Internal migration in Italy

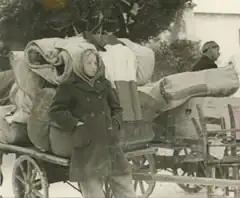
A young Italian exile on the run carries, along with her personal effects, a flag of Italy, during the Istrian-Dalmatian exodus.

An important internal migration involved Italian speakers from France to Italy. Corsica passed from the Republic of Genoa to France in 1769 after the Treaty of Versailles, while Savoy and the area around Nice passed from the Kingdom of Piedmont-Sardinia to France in 1860 as a consequence of the Plombières Agreement; Francization occurred in both cases and caused a near-disappearance of the Italian language as many of the Italian speakers in these areas migrated to Italy. Giuseppe Garibaldi complained about the referendum that allowed France to annex Savoy and Nice, and a group of his followers (among the Italian Savoyards) took refuge in Italy in the following years. As for Nice, the emigration phenomenon of the Niçard Italians towards Italy is known as the "Niçard exodus". Italian was the official language of Corsica until 1859. Giuseppe Garibaldi called for the inclusion of the "Corsican Italians" within Italy when Rome was annexed to the Kingdom of Italy, but King Victor Emmanuel II did not agree to it.